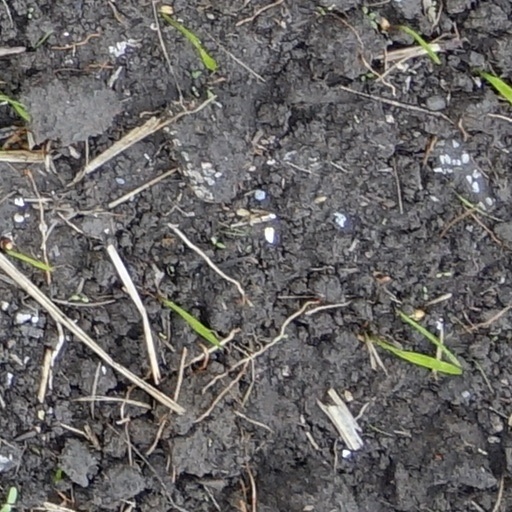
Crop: wheat